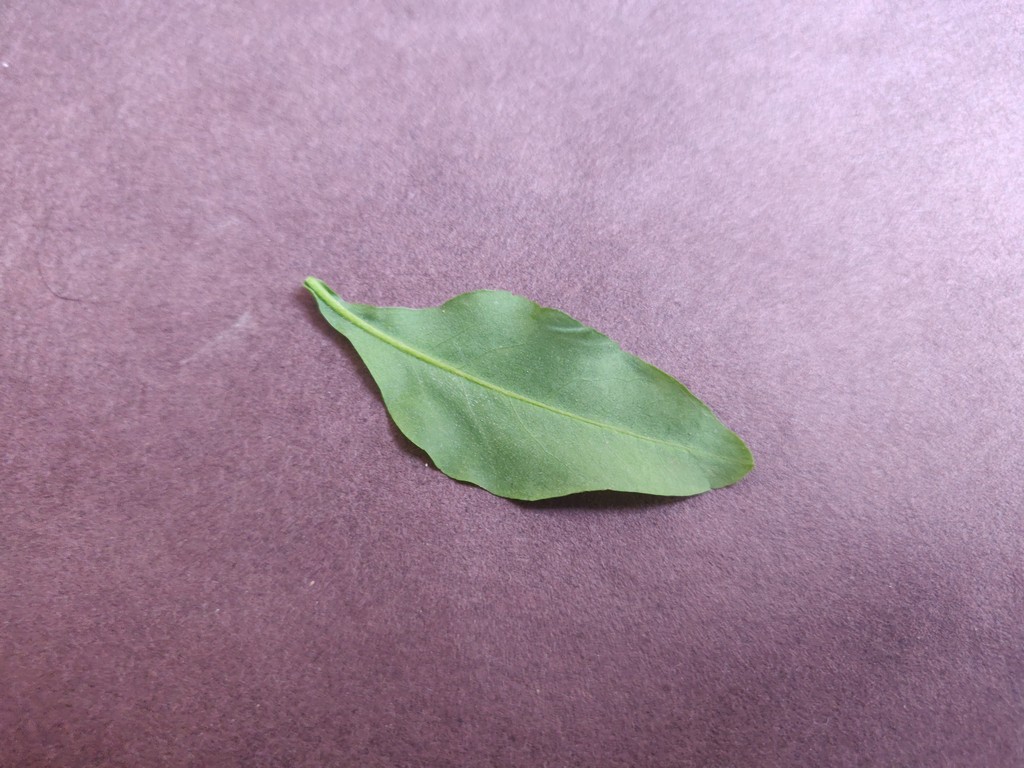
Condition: Healthy
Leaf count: single
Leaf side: back